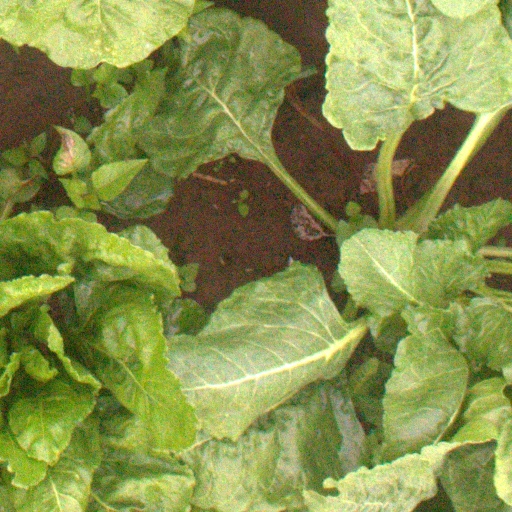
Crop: sugar beet